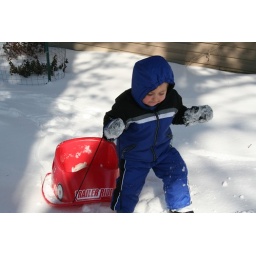
Giving bear a ride in the sled at &amp;quot;Grandma Choo Choo's&amp;quot; house